FK Bor

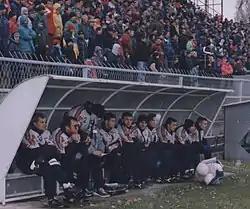
Bor manager Milija Brkić during a Yugoslav Second League match (1990s)

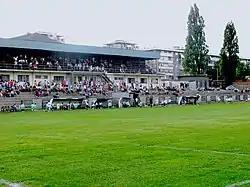
FK Bor stadium

The club was founded in 1919 as a Serbian-French sports society under the name Association Sportive Bor (ASB). The club was financed by the French Society of the Bor Mines and managed by a Frenchman named Loren, the director of mechanical services in Bor mining company. Not much is recorded about the early club activity, until the first official game played in 1920. First ASB's head coach was Gallois, who also played for the club as well as for France national football team. ASB played only friendlies until early 1930s when it joined the Niš Football Subassociation where it played in the Timok Valley regional league with moderate success until the beginning of the Second World War.